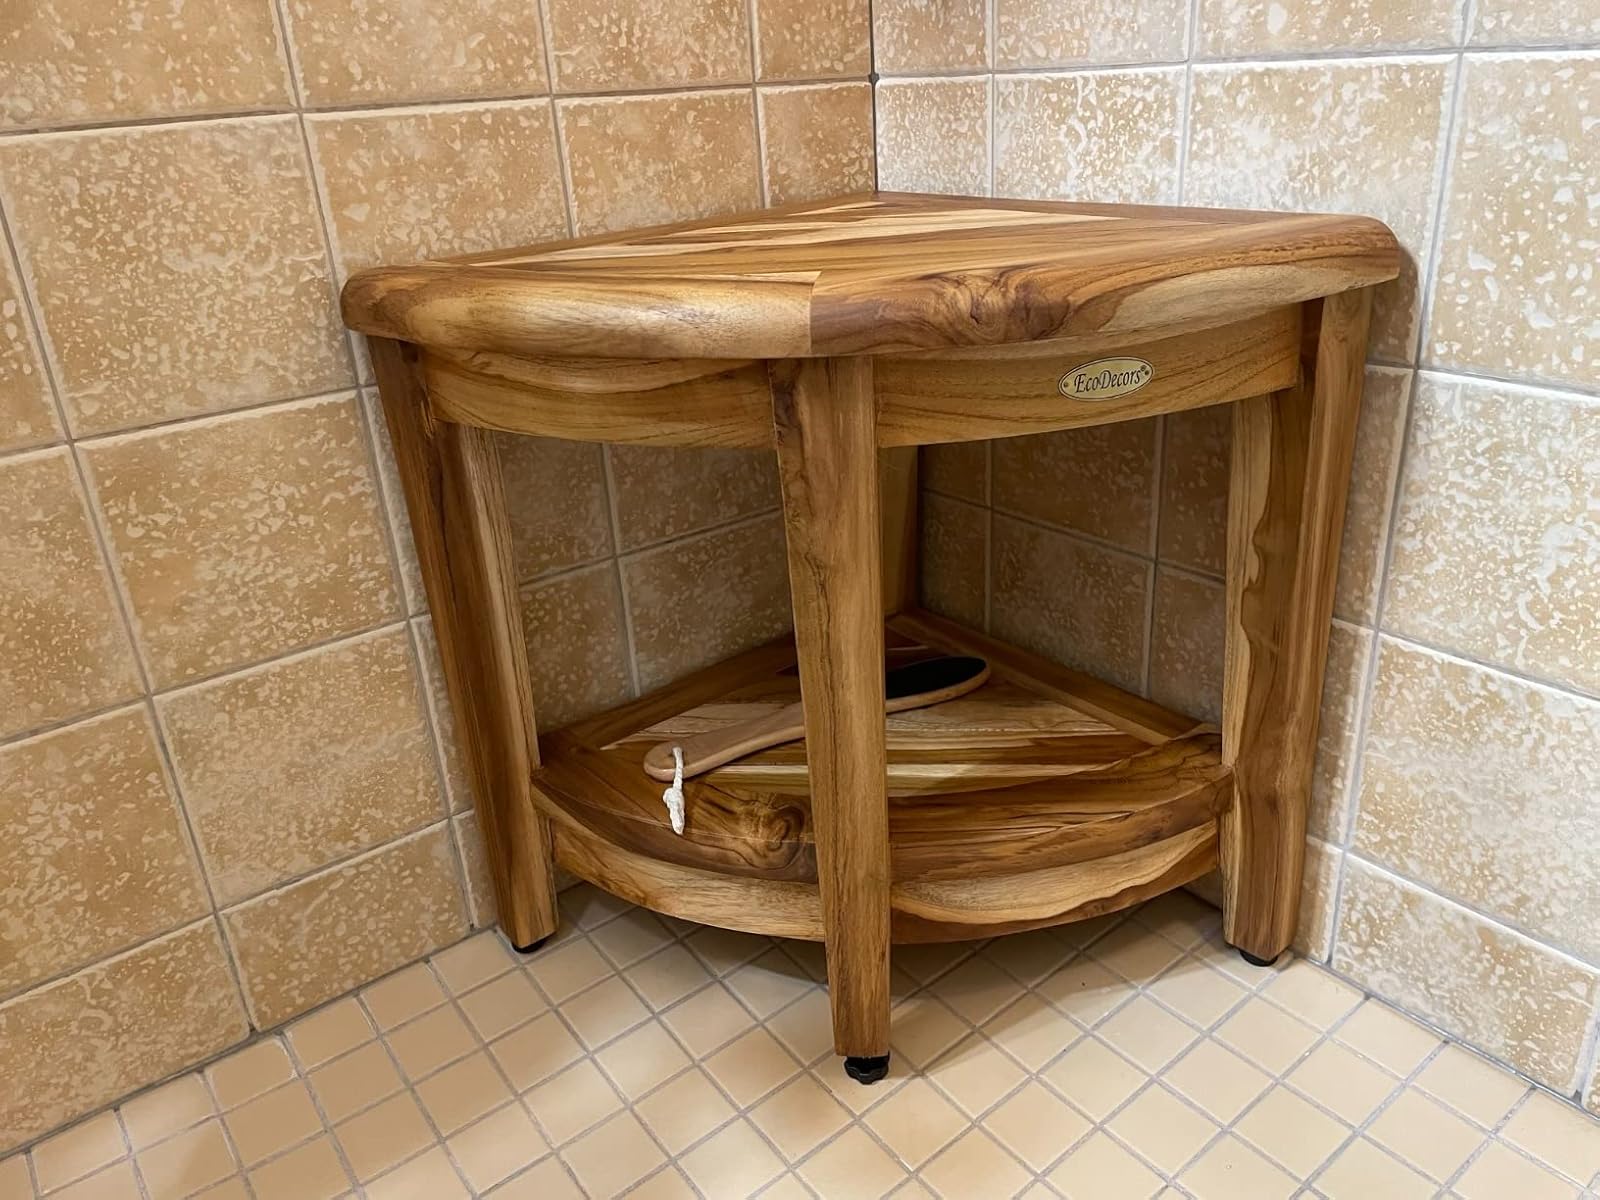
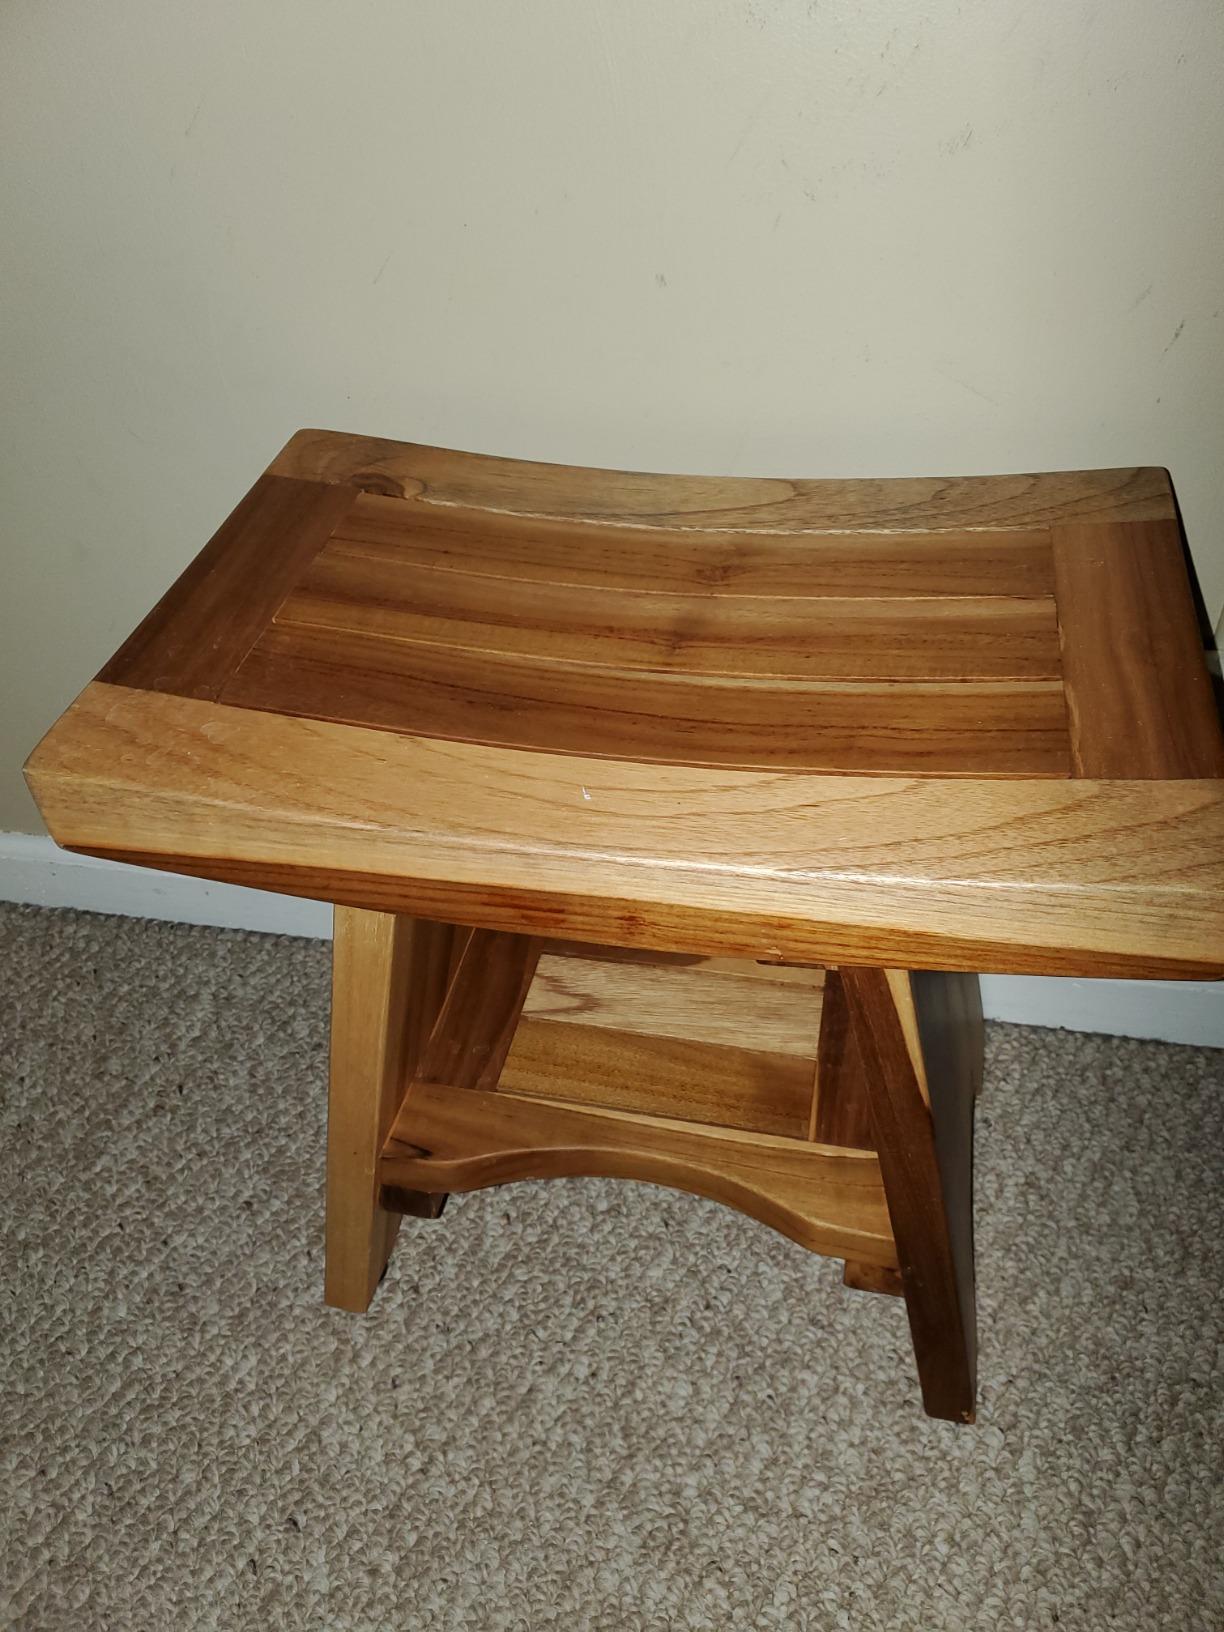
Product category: stool
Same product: no